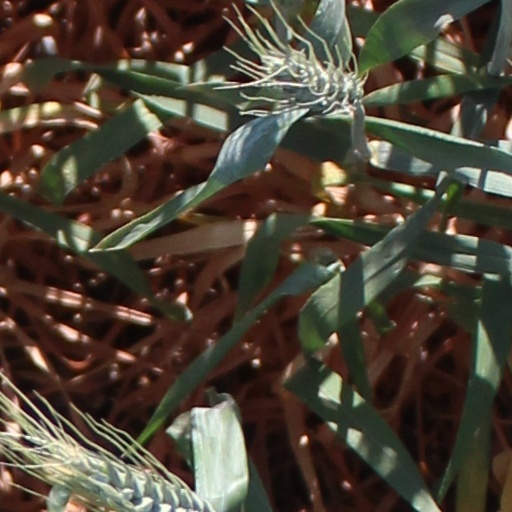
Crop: wheat